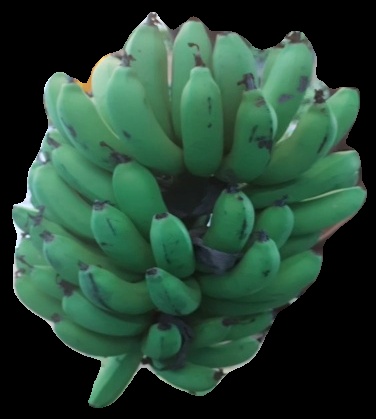
Variety: pachbale
Grade: grade2